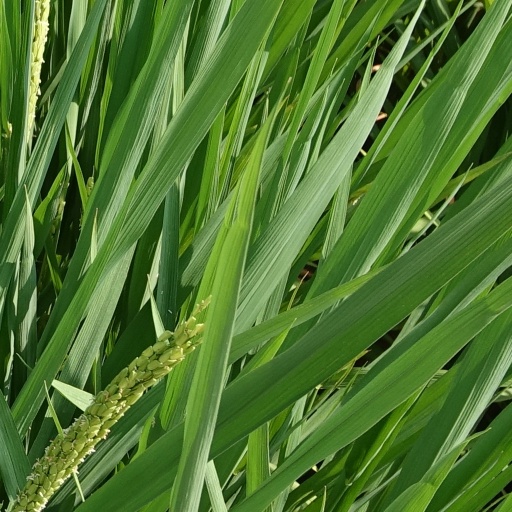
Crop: rice